Ear trumpet

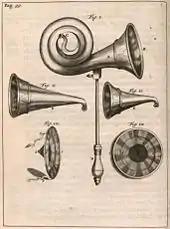
An 18th-century drawing of ear trumpets

An ear trumpet is a tubular or funnel-shaped device which collects sound waves and leads them into the ear. They are used as hearing aids, resulting in a strengthening of the sound energy impact to the eardrum and thus improved hearing for a deaf or hard-of-hearing individual. Ear trumpets were made of sheet metal, silver, wood, snail shells or animal horns. They have largely been replaced in wealthier areas of the world by modern hearing aid technology that is much smaller and less obtrusive, albeit more expensive.